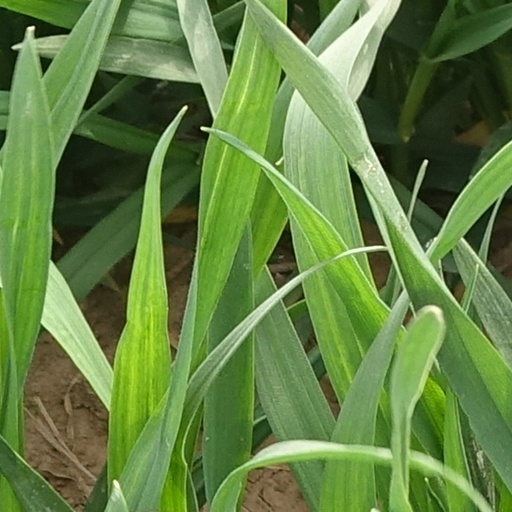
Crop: wheat